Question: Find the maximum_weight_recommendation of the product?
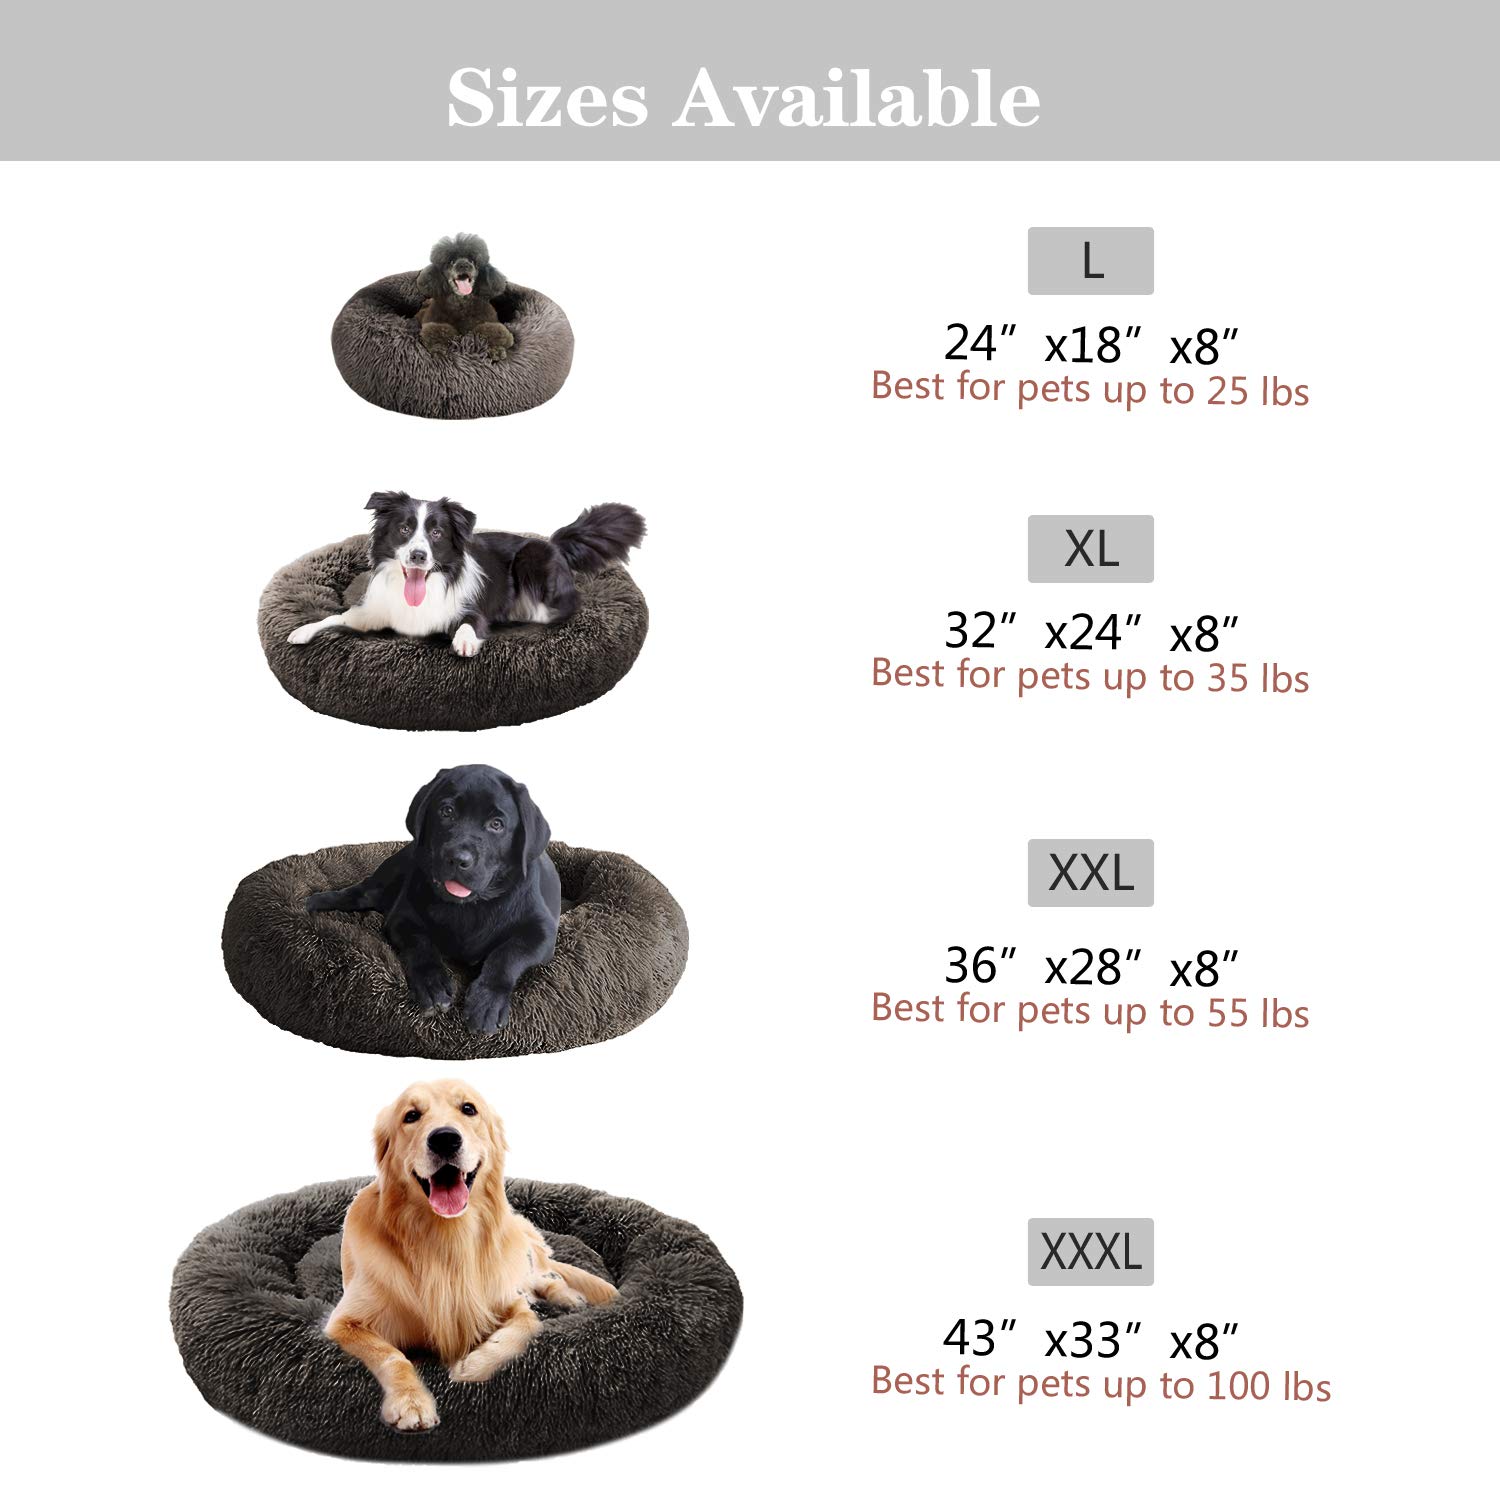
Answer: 100 pound